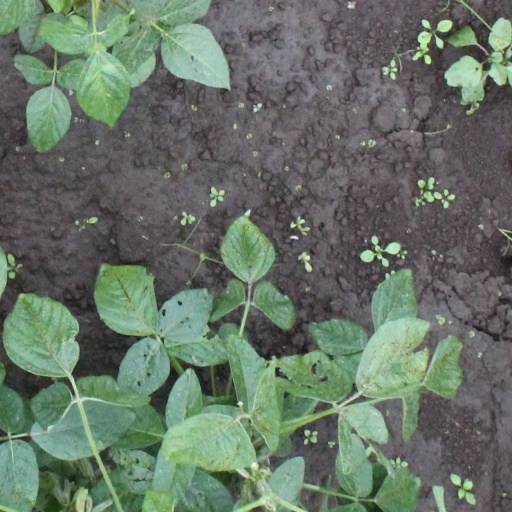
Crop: soybean